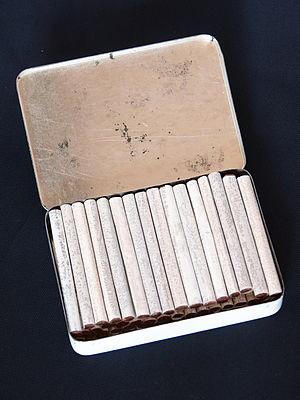
Boite métallique à cigarettes en chocolat, photographiée dans une exposition de collection de la marque Droste (entreprise de confiserie néerlandaise). Pour plus d'information, voir le site tincollectors.nl ou à l'adresse info@tincollectors.nl
Par cigarette on peut désigner :